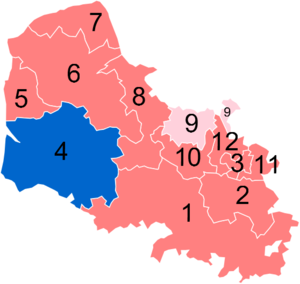
Résultats des élections législatives du Pas-de-Calais en 2012
Les élections législatives françaises de 2012 se déroulent les 10 et 17 juin 2012. Dans le département du Pas-de-Calais, douze députés sont à élire dans le cadre de douze circonscriptions, soit deux de moins que lors des législatures précédentes, en raison du redécoupage électoral.